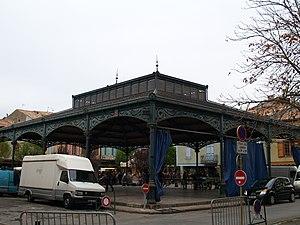
Halle de Mirepoix (Ariège, France).